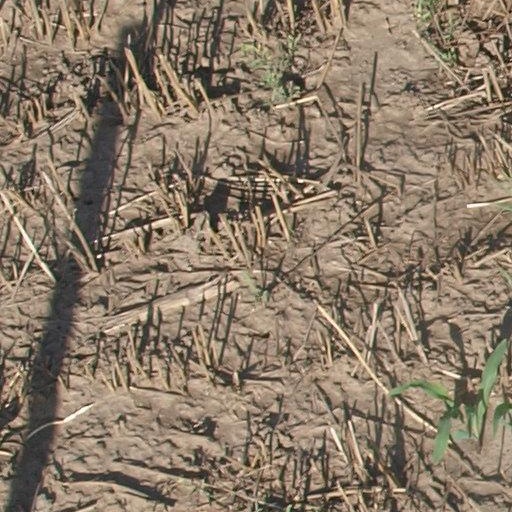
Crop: maize; corn